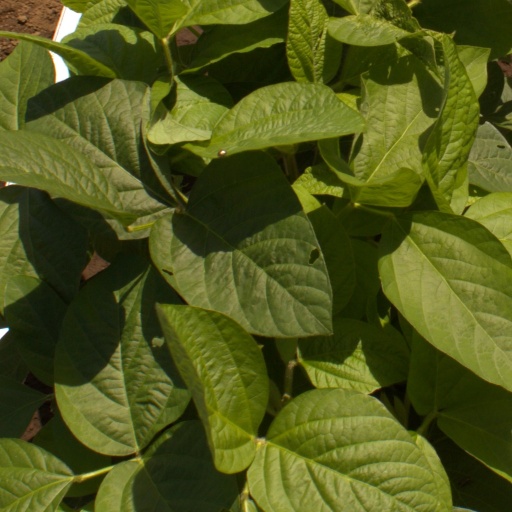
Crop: soybean